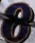
Number: 8